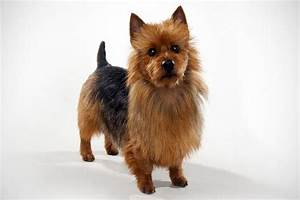
Label: cane